Spessart

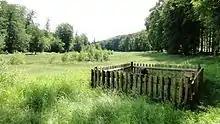
Memorial cross for the "arch-poacher" Johann Adam Hasenstab (1716-1773) near Schollbrunn

Low soil quality and decreasing plot size made life hard for farmers in the higher elevations of the Spessart. Conditions became worse with the destruction and diseases brought by wars like the "Bauernkrieg" in 1525, the "Schmalkaldsche Krieg" of 1546/47 and then the Thirty Years' War in 1618-48. In the wake of the chaos of the Thirty Years' War, bands of brigands began to operate in the Spessart ("Spessarträuber"). Due to the area's low density of population, important trade routes passing through lonely forest territory and the Spessart's extremely fragmented political situation (there were at times 17 separate jurisdictions), banditry was a lucrative business. Although merchant "caravans" of up to 70 wagons banded together for mutual protection, bands of brigands repeatedly succeeded in spectacular raids that made them the terror of the region. Bandit activity again peaked in the early 19th century (1803–11), during the Napoleonic Wars and following the fall of the Holy Roman Empire. It was only after the end of the political fragmentation in the region that law and order were restored. The last "Spessarträuber" were executed at Heidelberg in 1812.